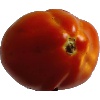
Label: Tomato 1